Geometric group theory

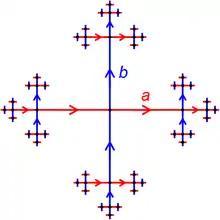
The Cayley graph of a free group with two generators. This is a hyperbolic group whose Gromov boundary is a Cantor set. Hyperbolic groups and their boundaries are important topics in geometric group theory, as are Cayley graphs.

Geometric group theory is an area in mathematics devoted to the study of finitely generated groups via exploring the connections between algebraic properties of such groups and topological and geometric properties of spaces on which these groups can act non-trivially (that is, when the groups in question are realized as geometric symmetries or continuous transformations of some spaces).